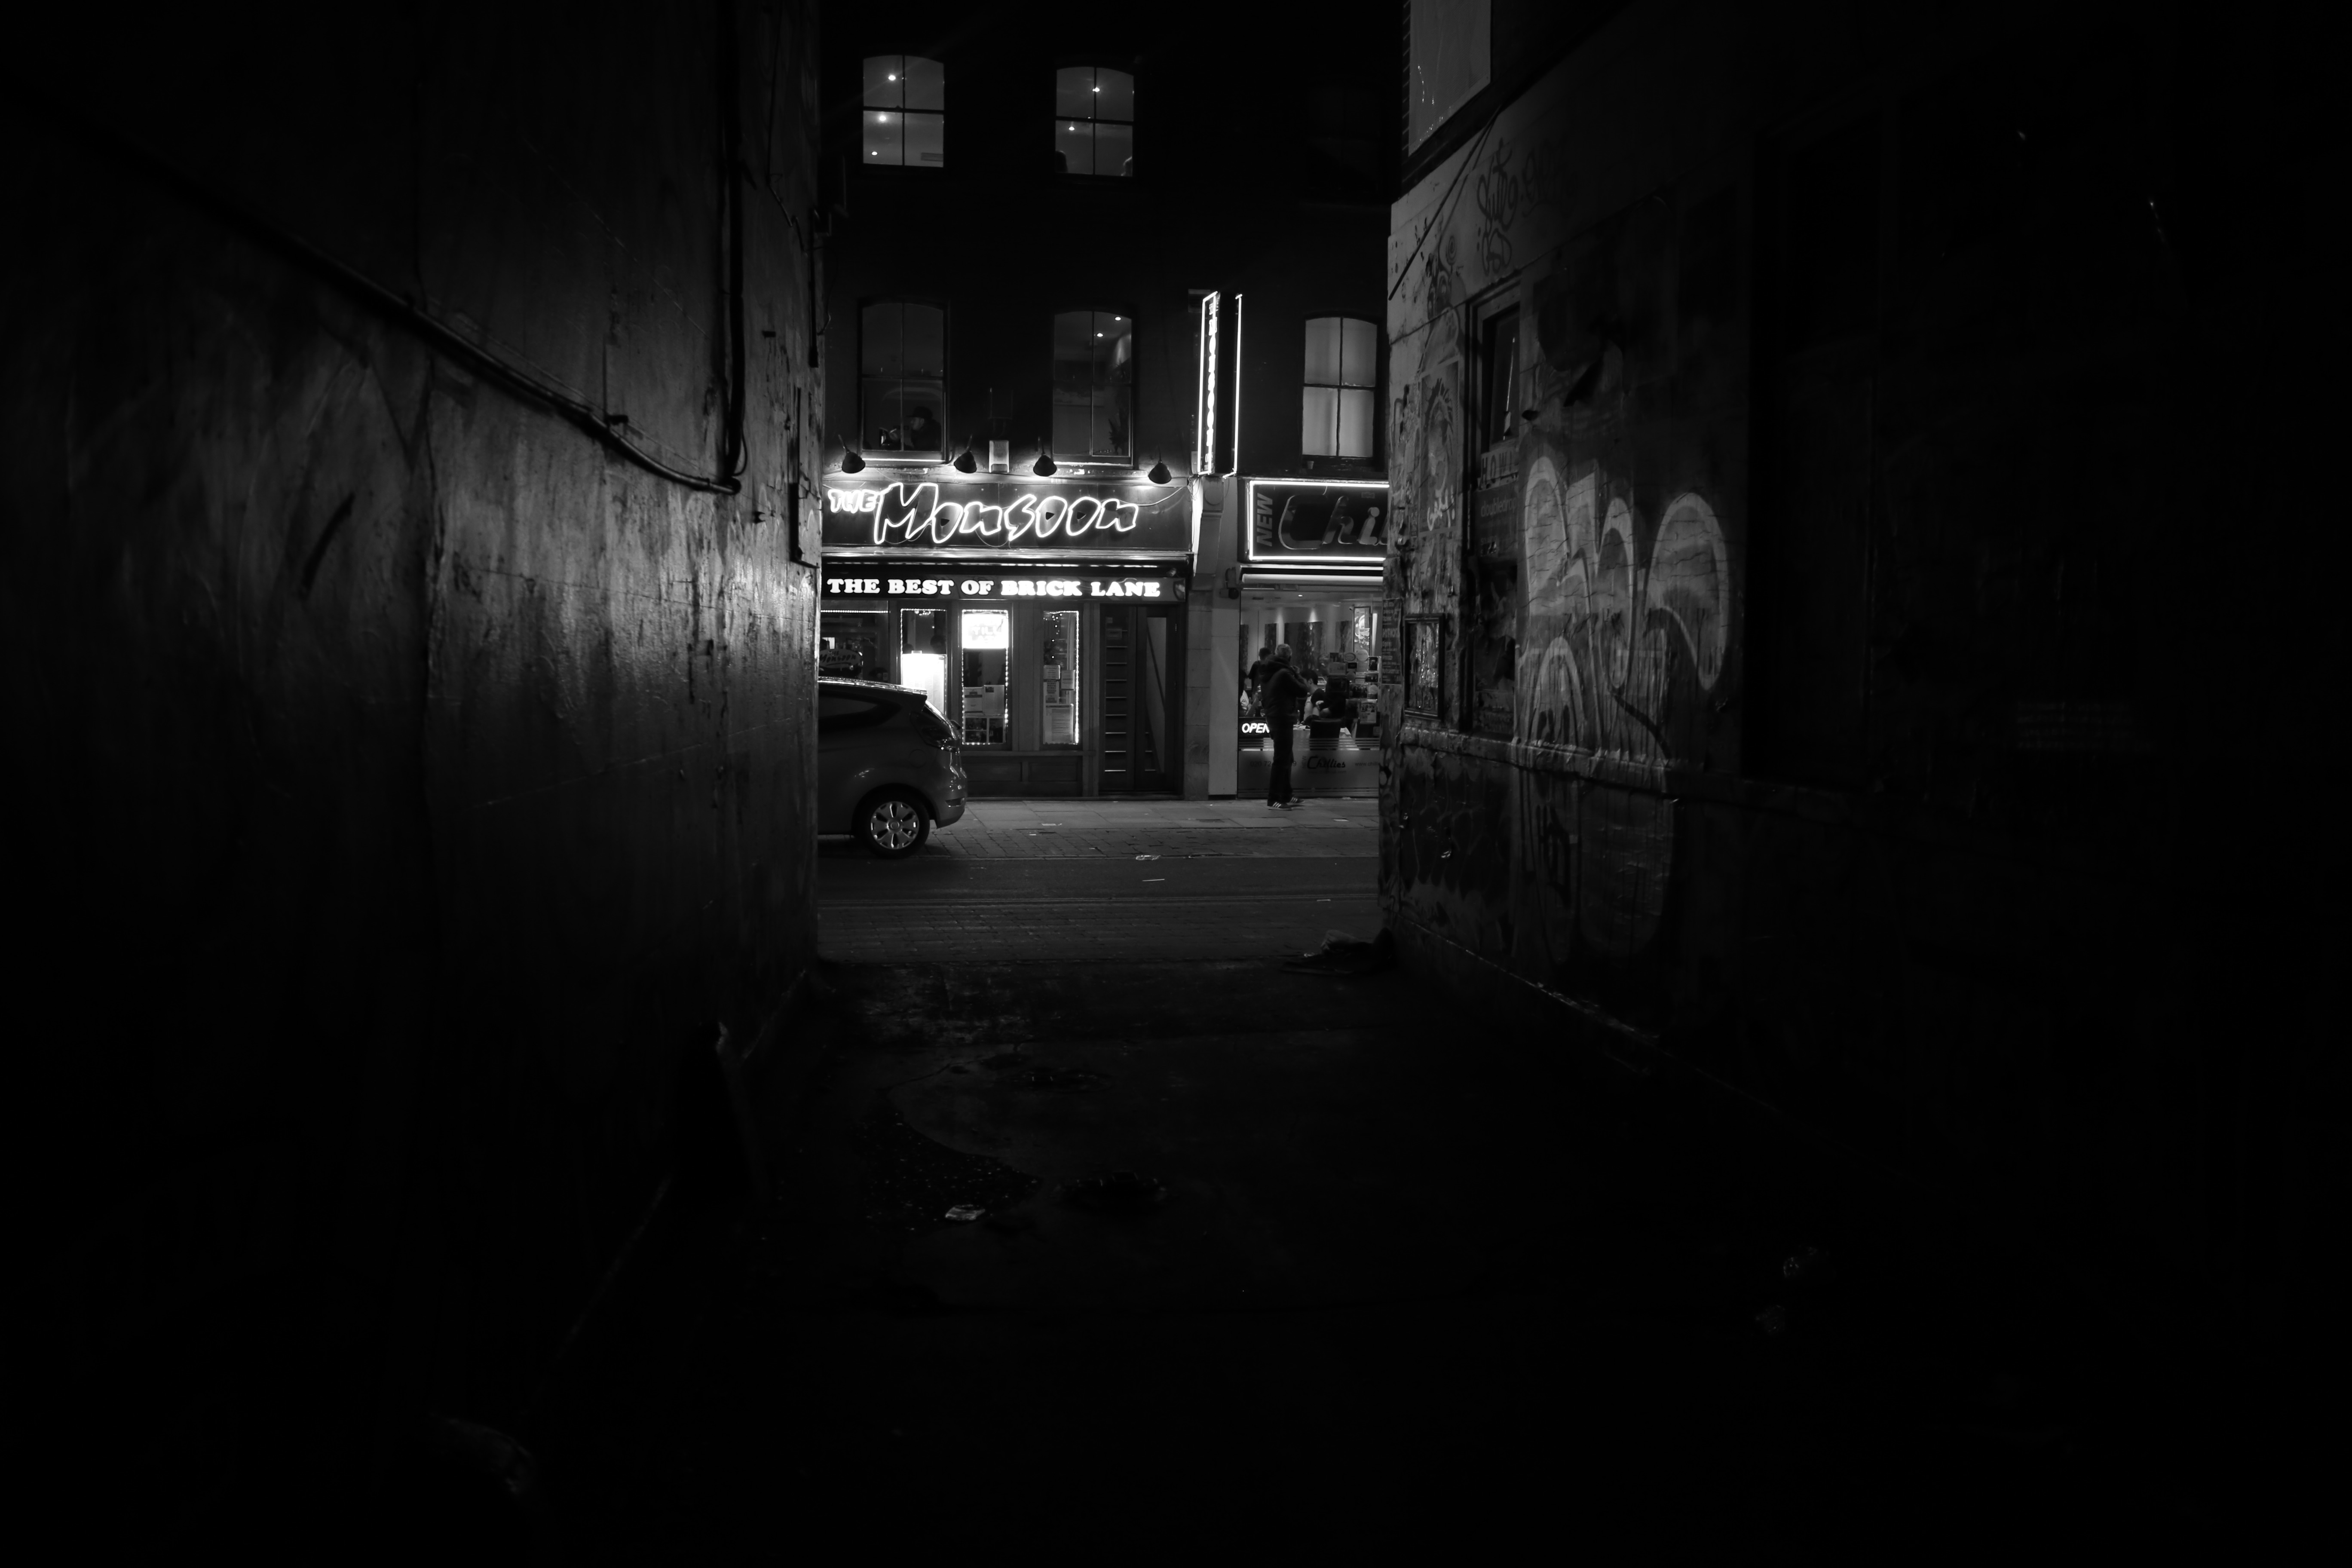
light, black and white, white, night, photography, alley, darkness, black, monochrome, lighting, digital camera, shape, midnight, monochrome photography, film noir